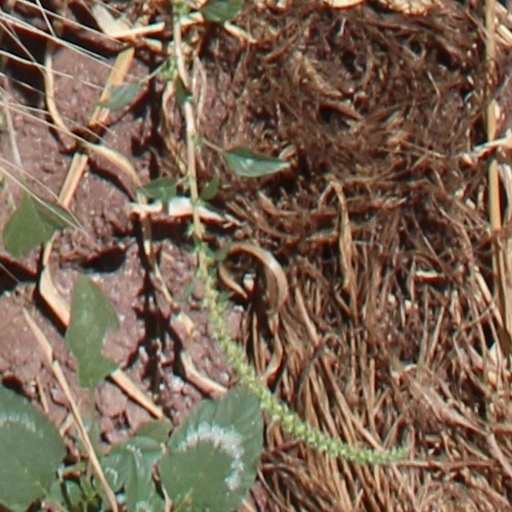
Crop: wheat